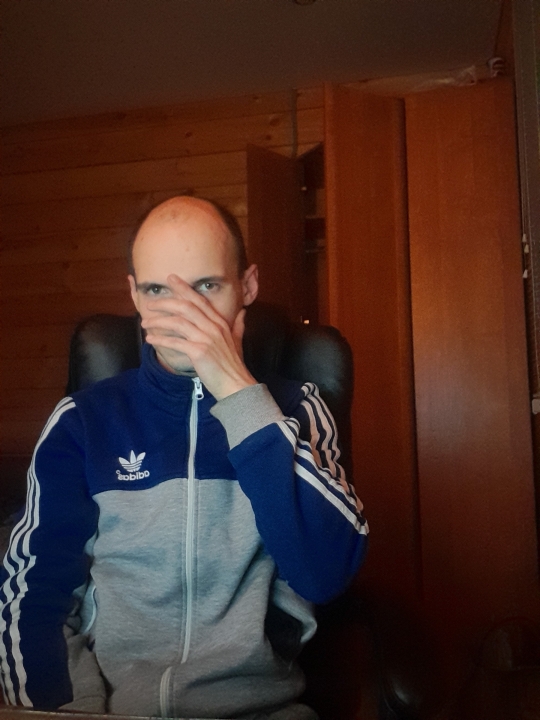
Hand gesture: no_gesture